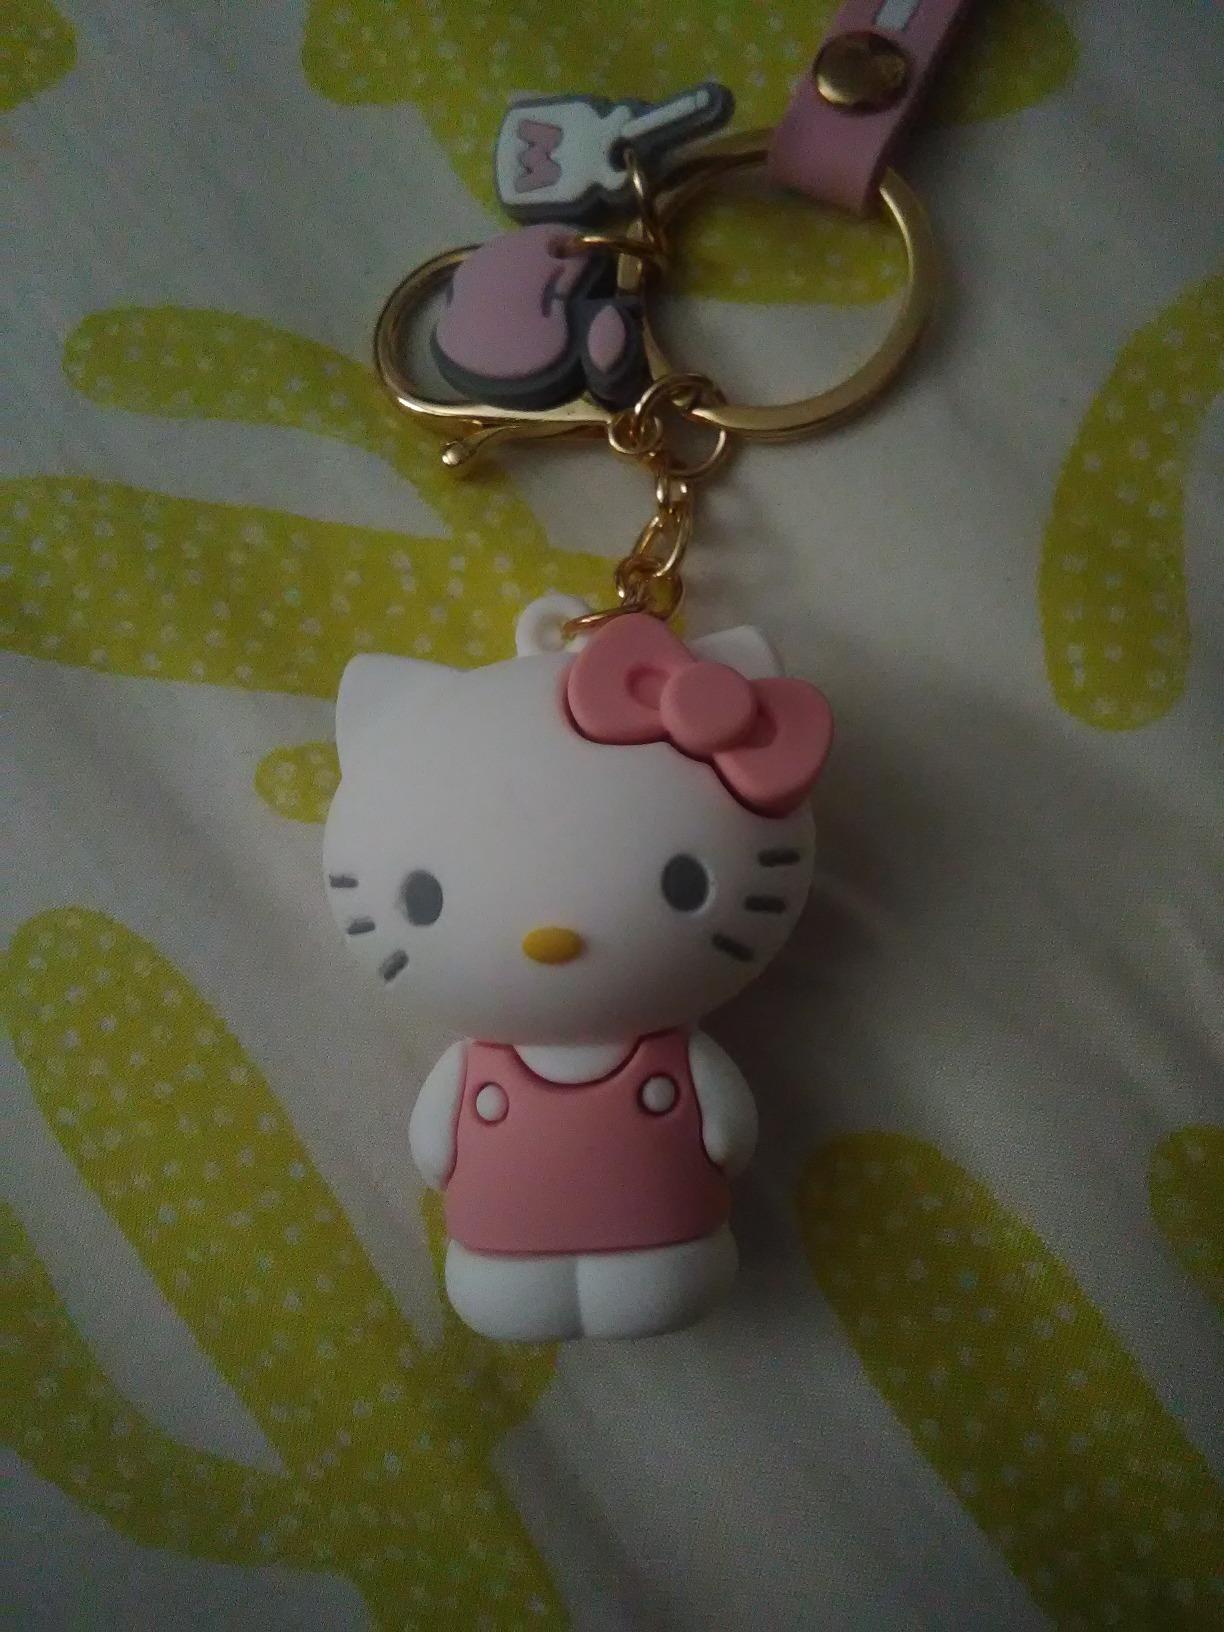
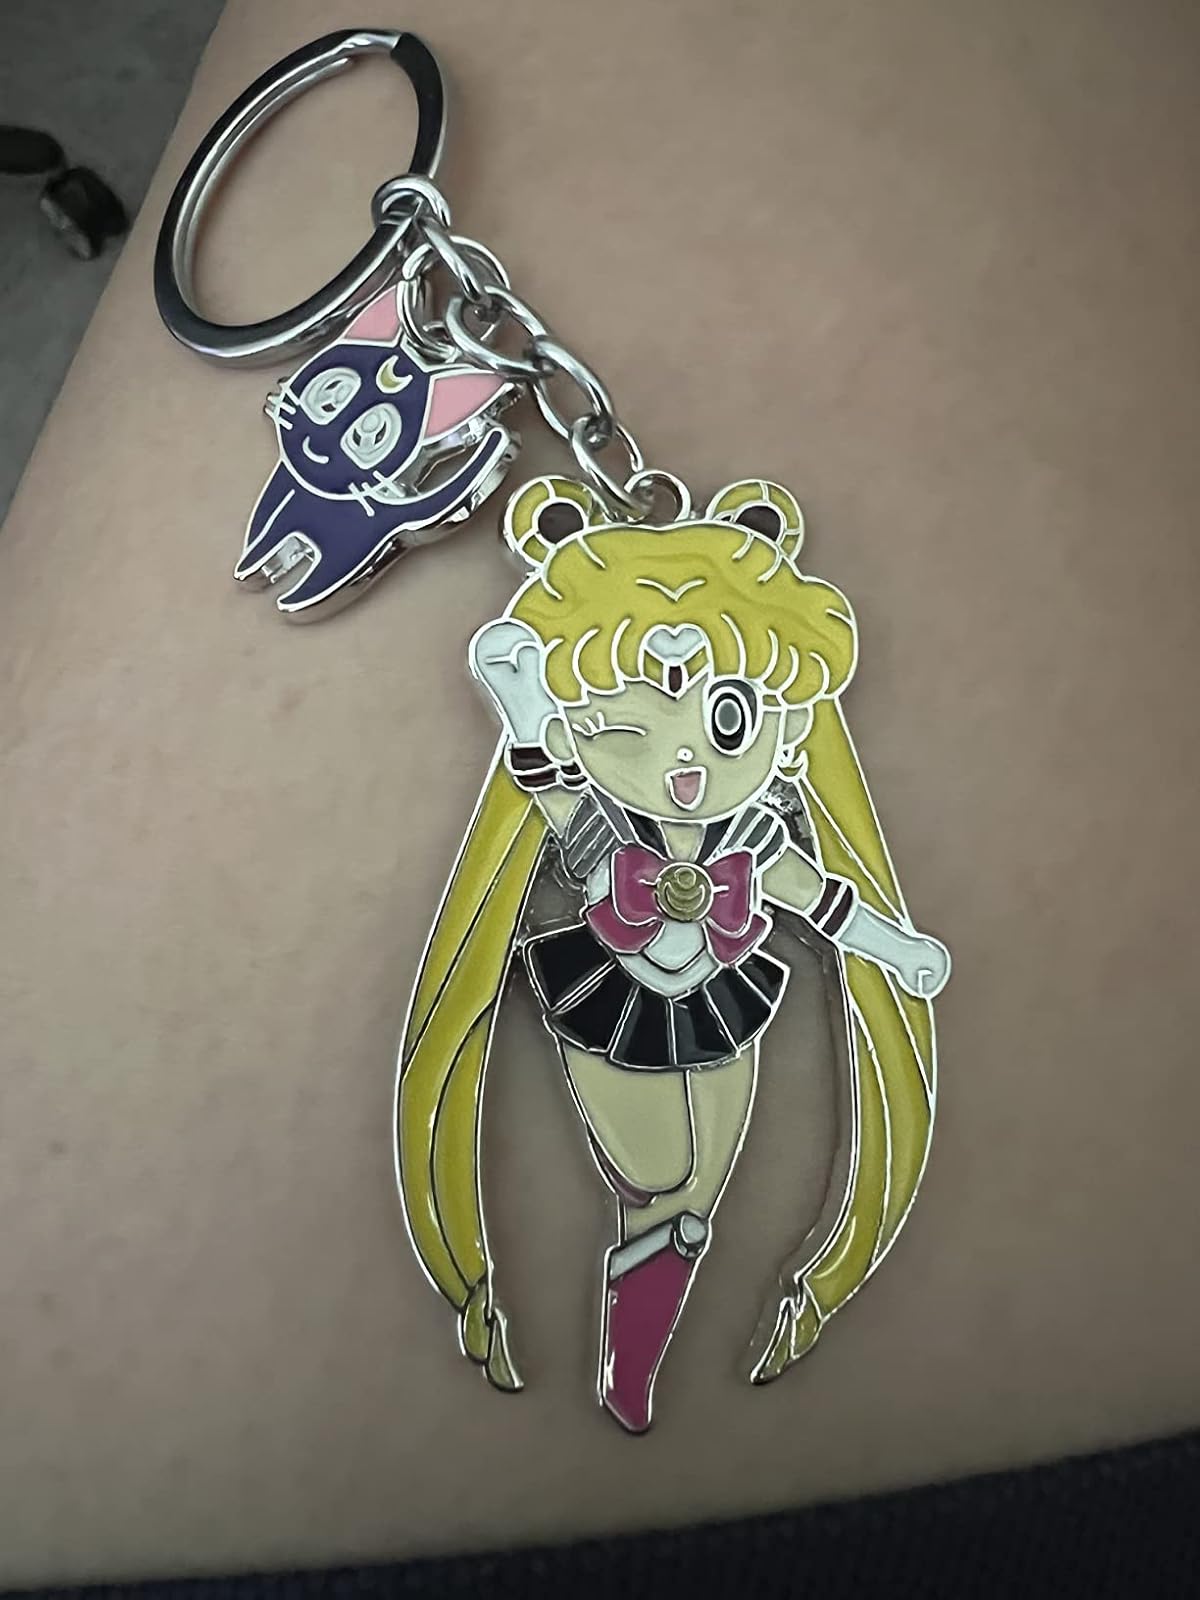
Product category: accessories_keychain
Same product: no